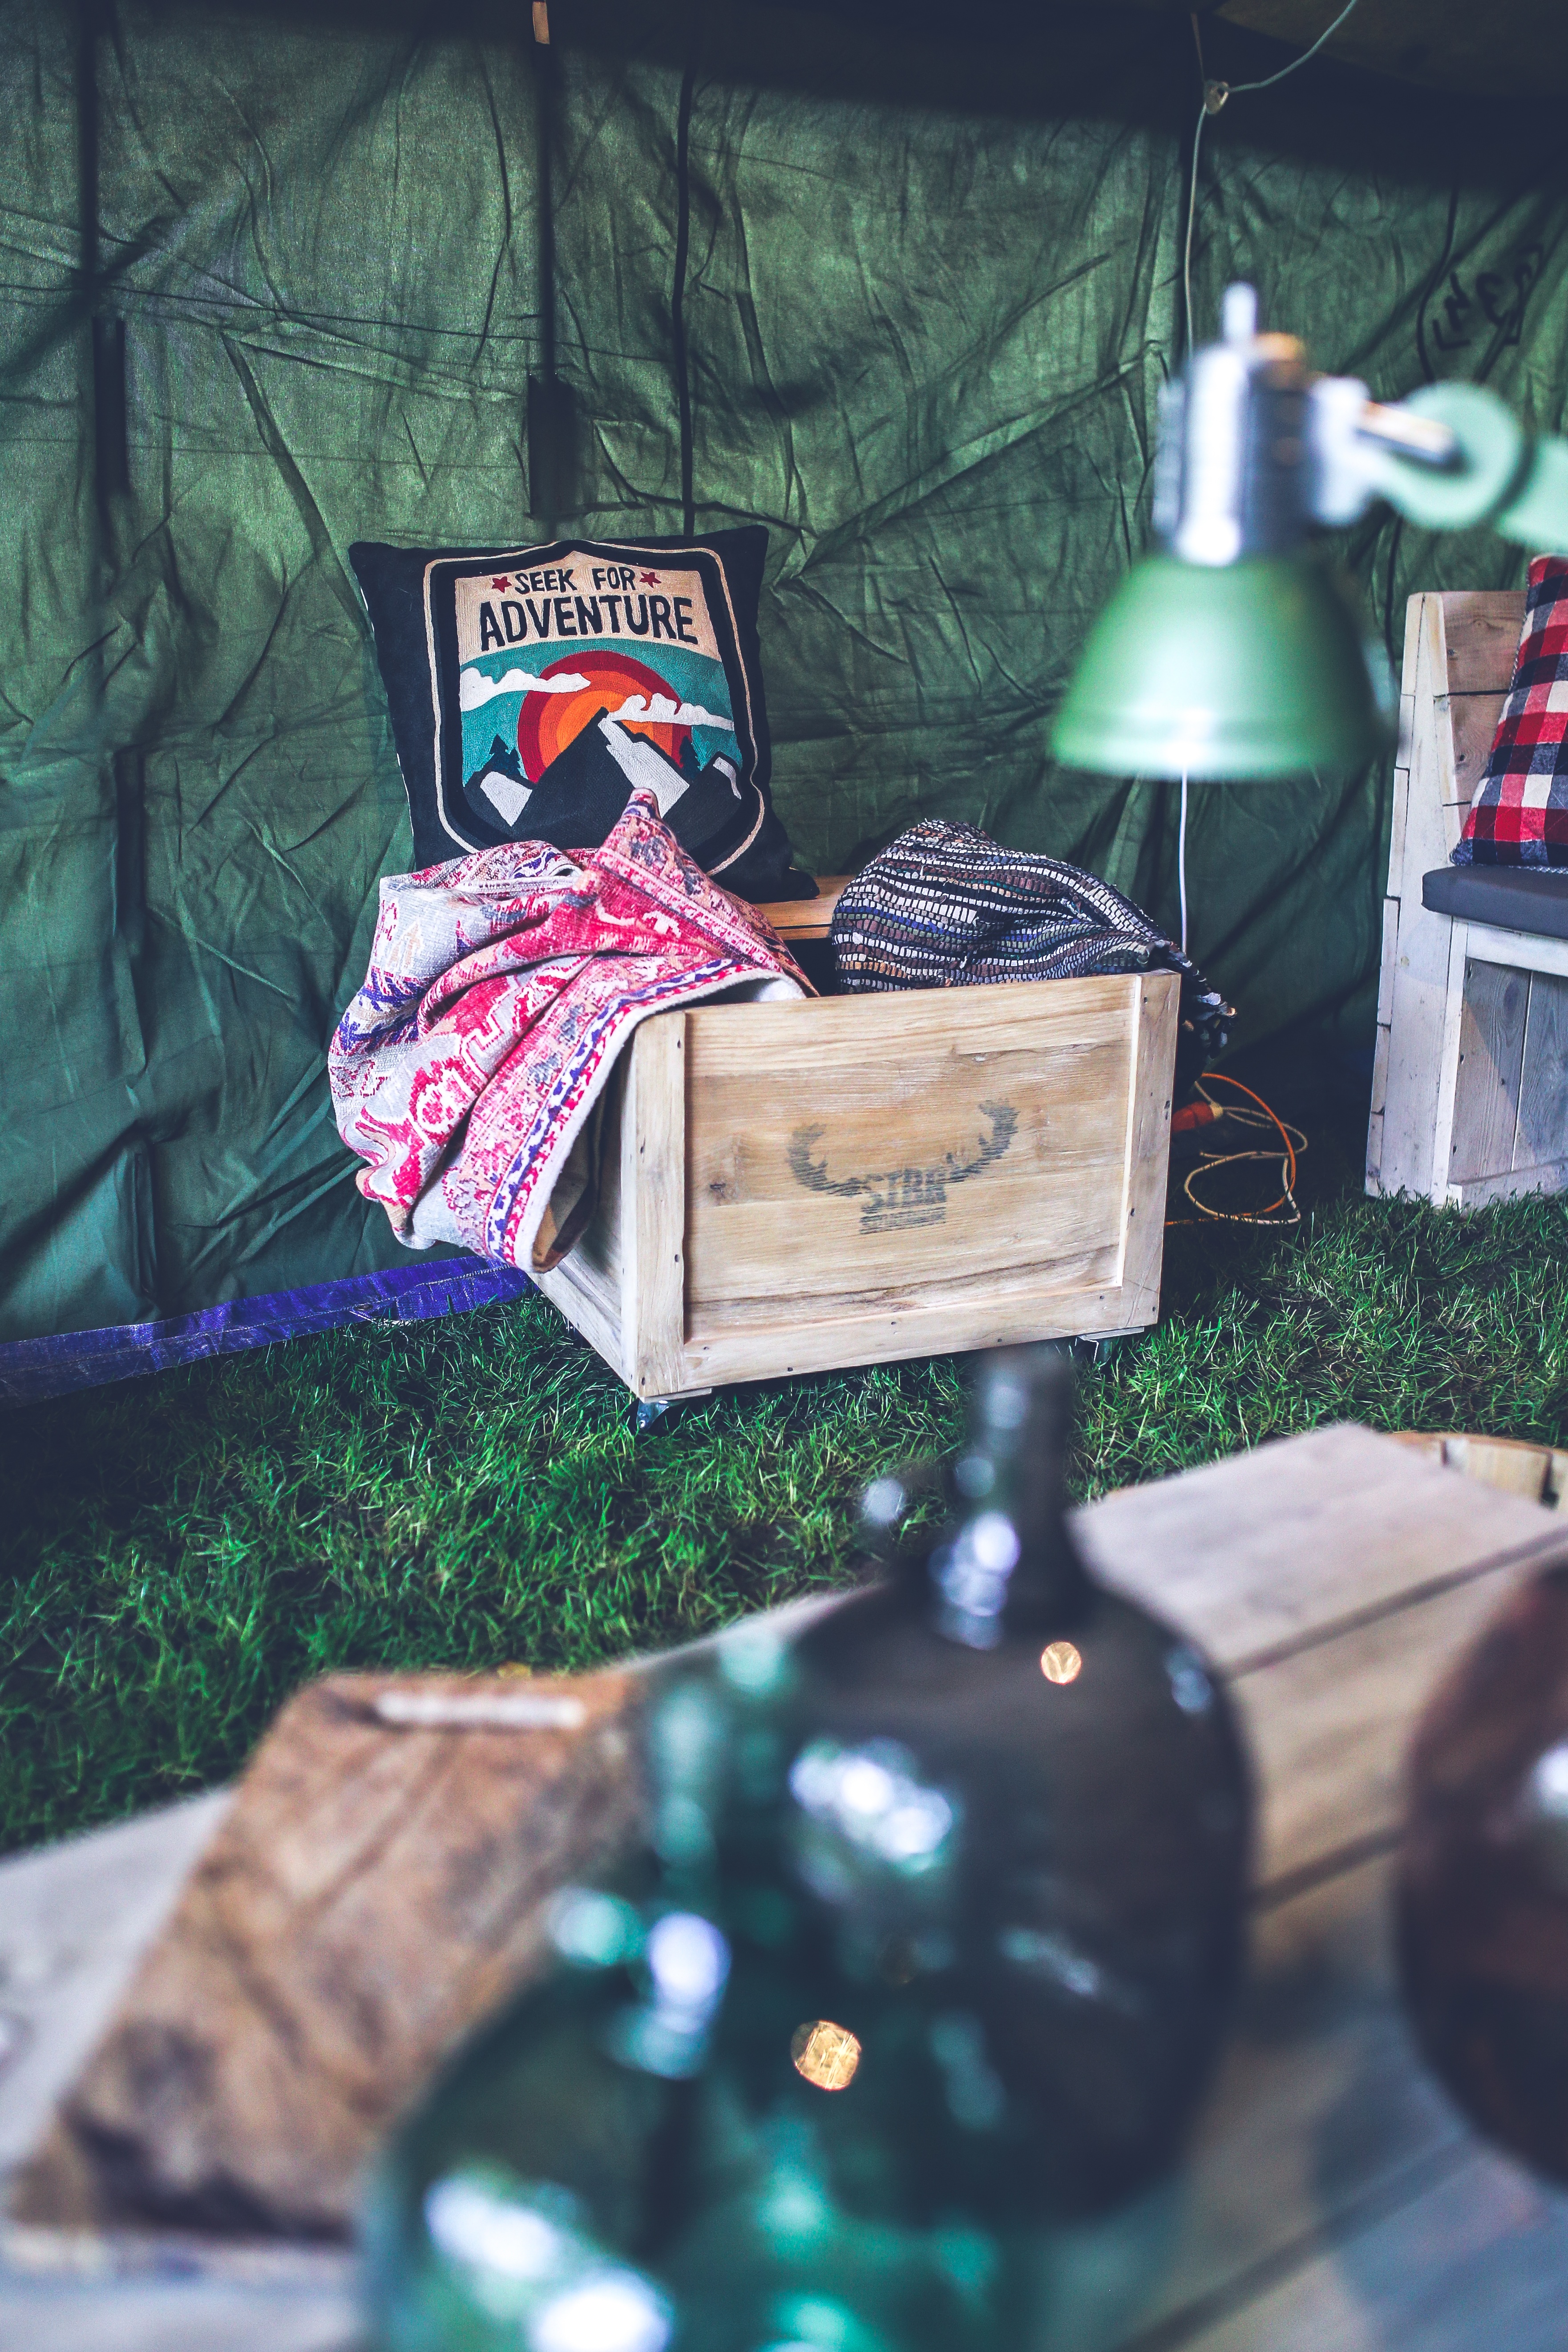
wood, interior, vacation, military, decoration, color, holiday, box, camping, christmas, pillow, decor, tent, art, design, wooden